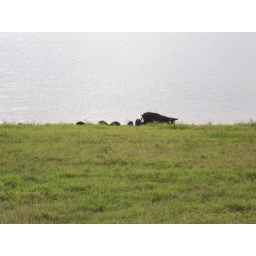
Mama hog and a bunch of piglets near my office